2012 Bojangles' Southern 500

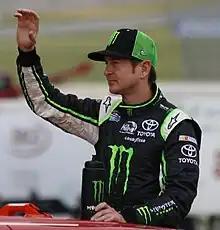
Kurt Busch was fined $50,000 and put on probation for a post-race crash with Ryan Newman on pit road.

Johnson overtook Kyle Busch for the third position on lap 291. Seven laps later, Truex's lead of eight-tenths of a second was reduced to nothing with the waving of the fourth caution, when Labonte after turn four. During the caution, several cars made pit stops for tires and car adjustments. Truex maintained his lead at the lap 303 restart, with Kyle Busch second and Johnson third. Johnson passed Kyle Busch for second place on the 304th lap, as Logano fell to seventh behind Hamlin, Kahne and Newman to around the same time. Three laps later, Smith spun in turn four, prompting the fifth caution. Several drivers (including Truex) went to pit road for fuel. Johnson switched his car on and off in order to conserve fuel upon the orders of his crew chief Chad Knaus, and led at the lap 311 restart. He held it for one lap as Kyle Busch passed him on the 312th lap. On the next lap, Johnson attempted a crossover maneuver on Kyle Busch, but he did not retake the lead. On lap 316, the sixth caution was shown, as Jamie McMurray and Allmendinger crashed in turn four. During the caution, several cars went to pit road. Kyle Busch used the outside lane to hold the lead at the restart on lap 319. Johnson passed Kyle Busch for the lead on lap 325. Six laps later, Reed Sorenson spun sideways leaving the fourth turn, triggering the seventh caution.